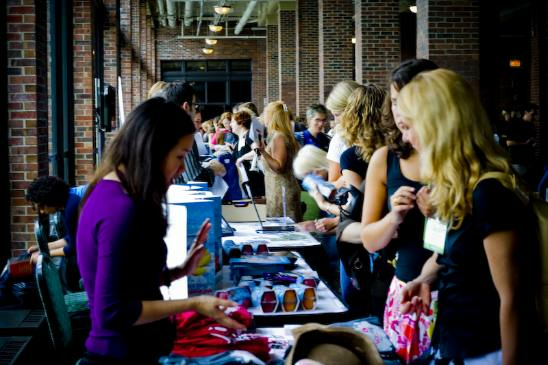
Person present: Yes